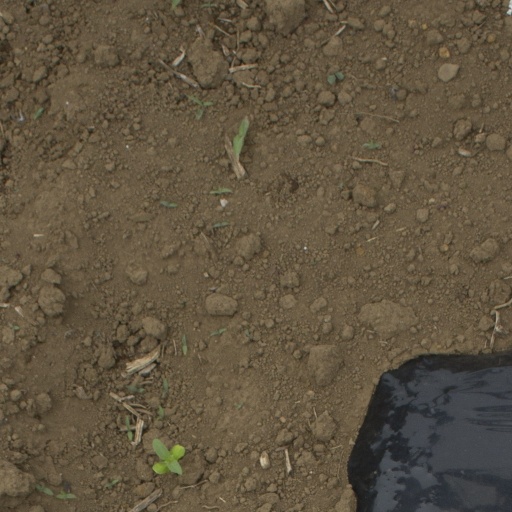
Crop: Jerusalem artichoke